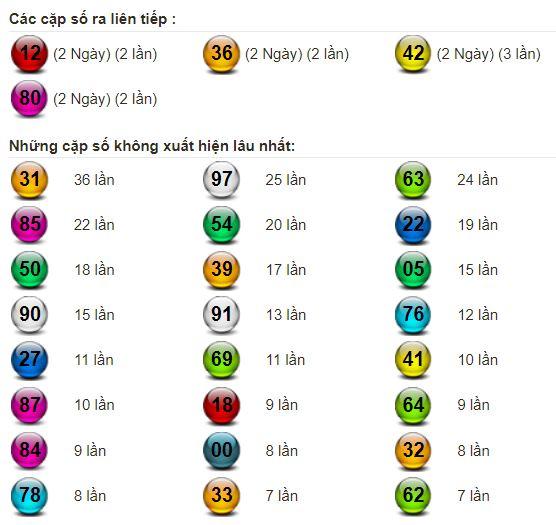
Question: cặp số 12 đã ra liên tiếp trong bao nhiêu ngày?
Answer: cặp số 12 đã ra liên tiếp trong 2 ngày